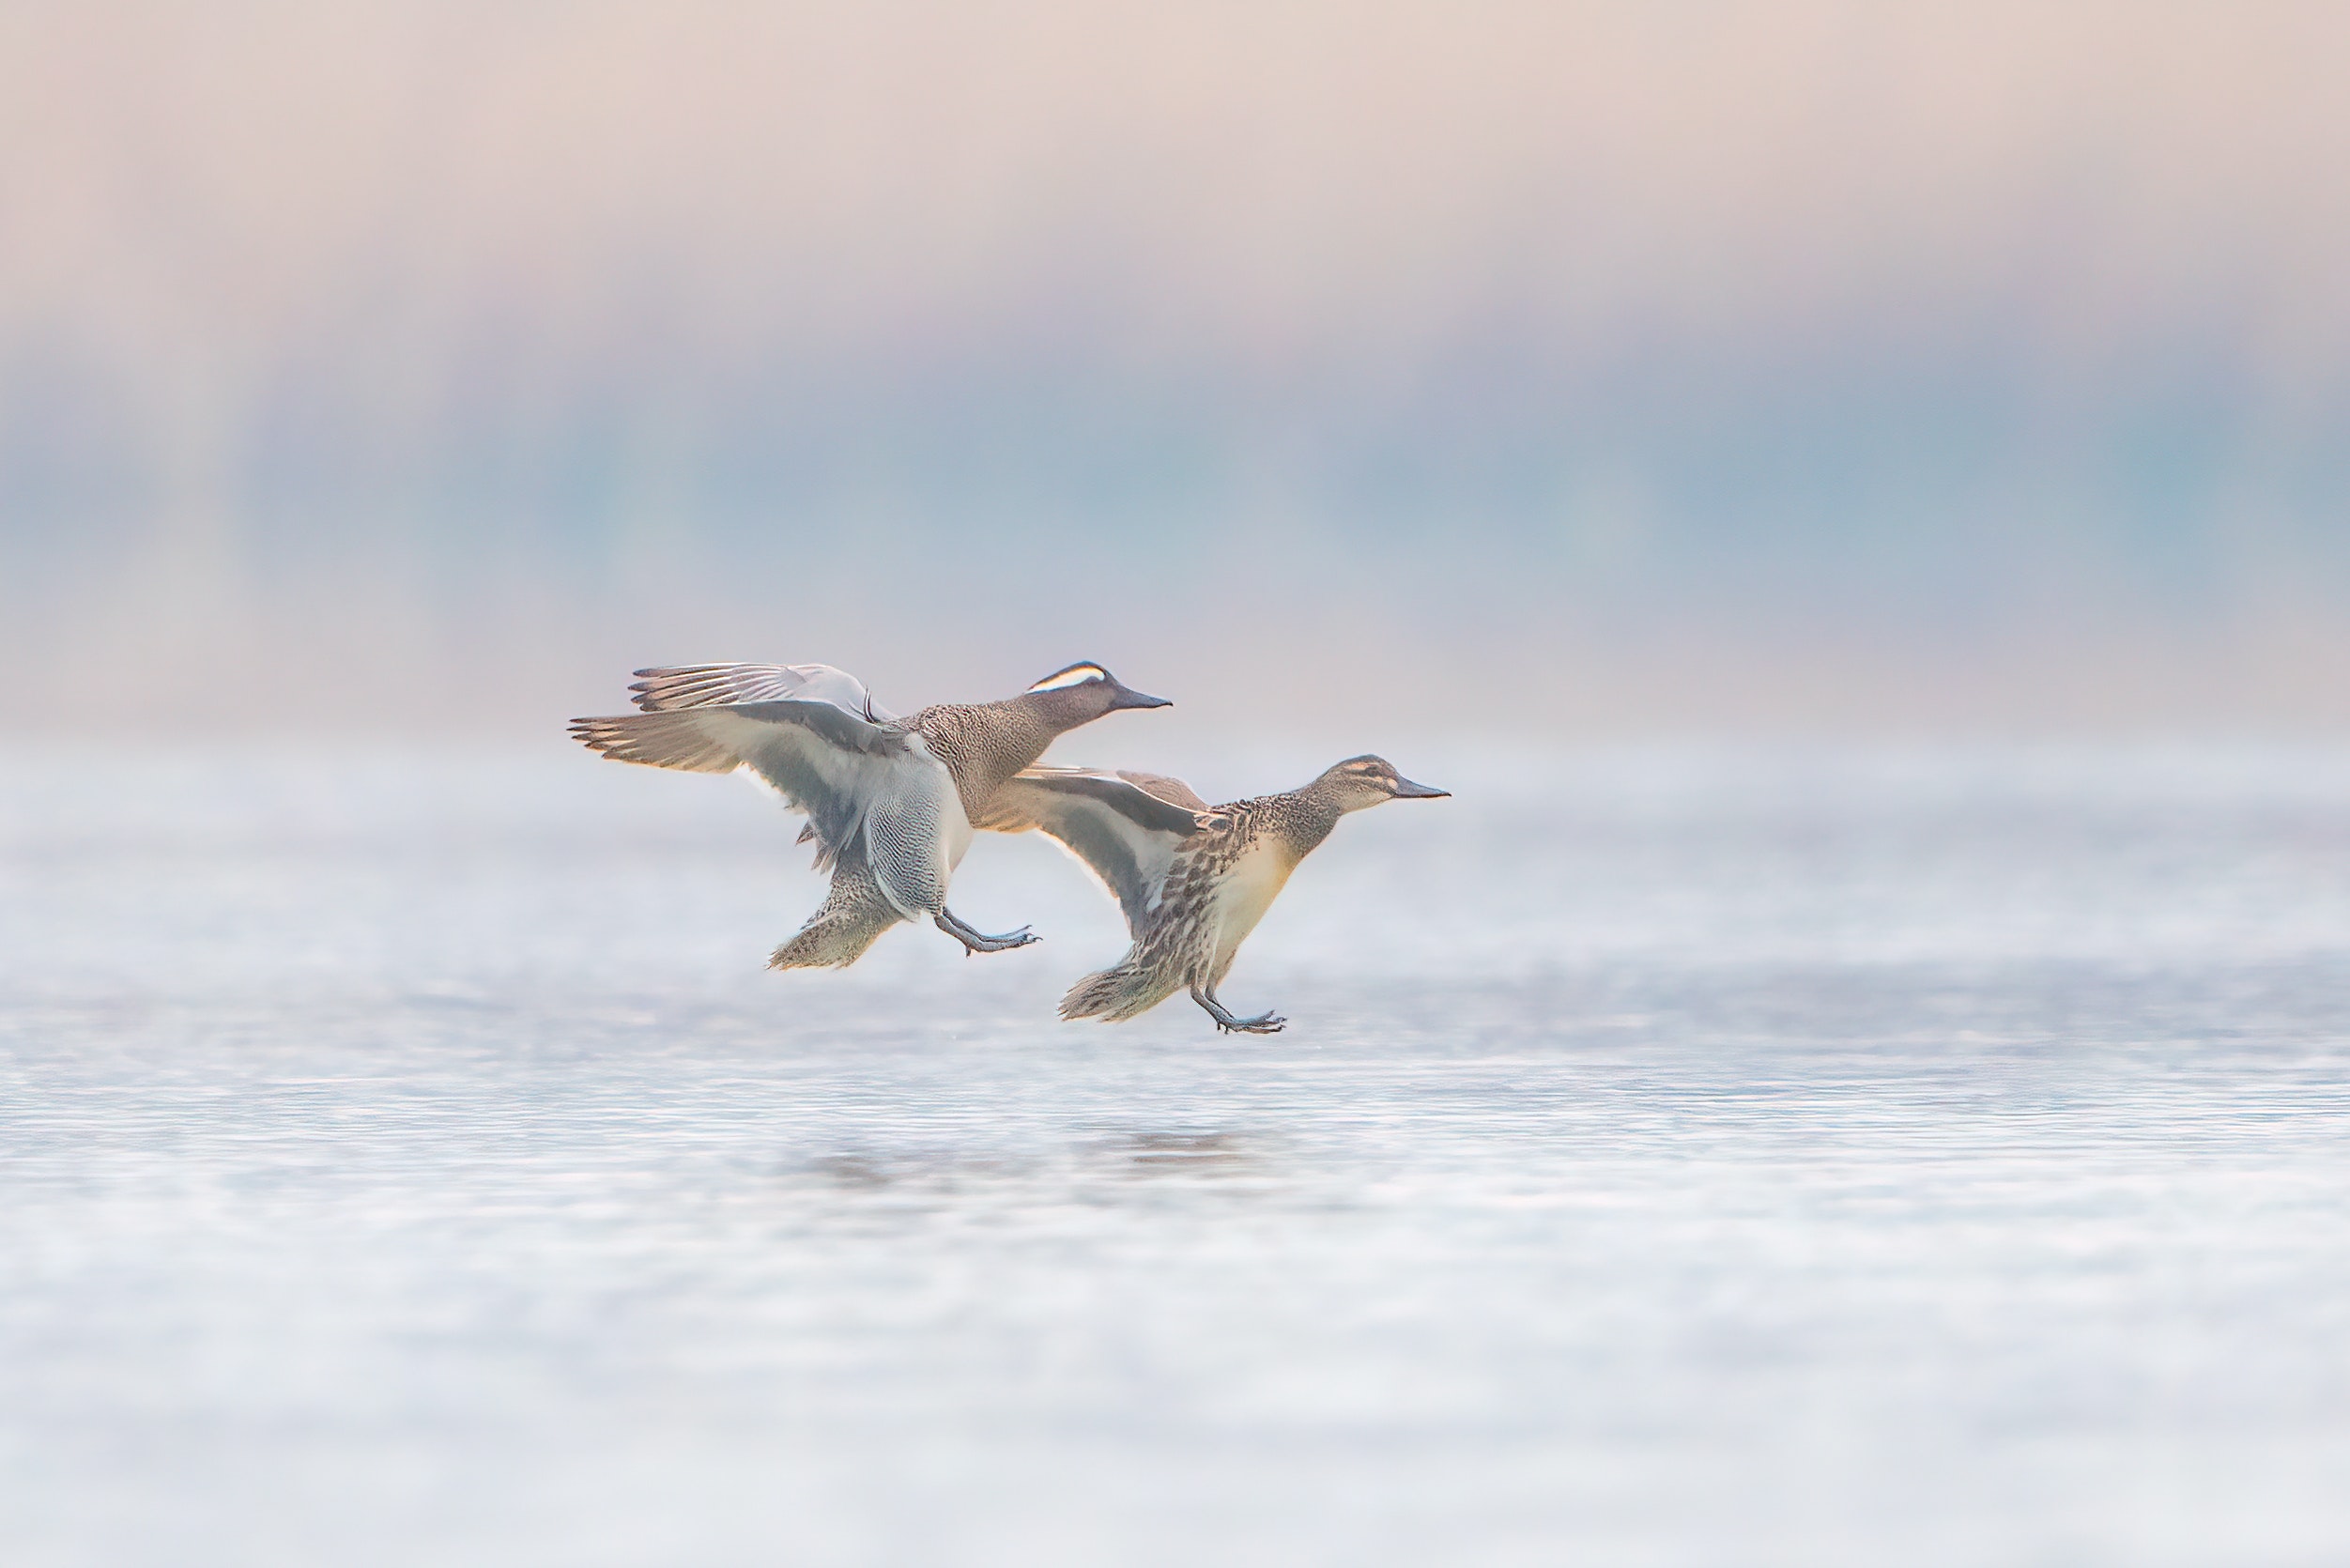
natural, water, bird, beak, ducks, geese and swans, feather, waterfowl, wing, seabird, duck, water bird, tail, charadriiformes, lake, flight, bird migration, seaduck, animal migration, goose, falconiformes, wildlife, shorebird, northern harrier